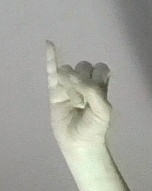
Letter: meem